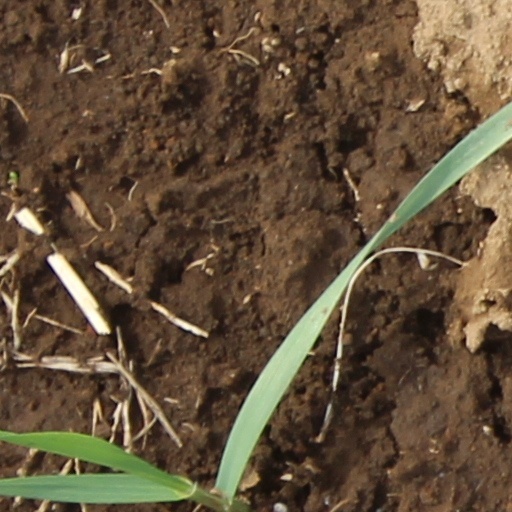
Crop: wheat